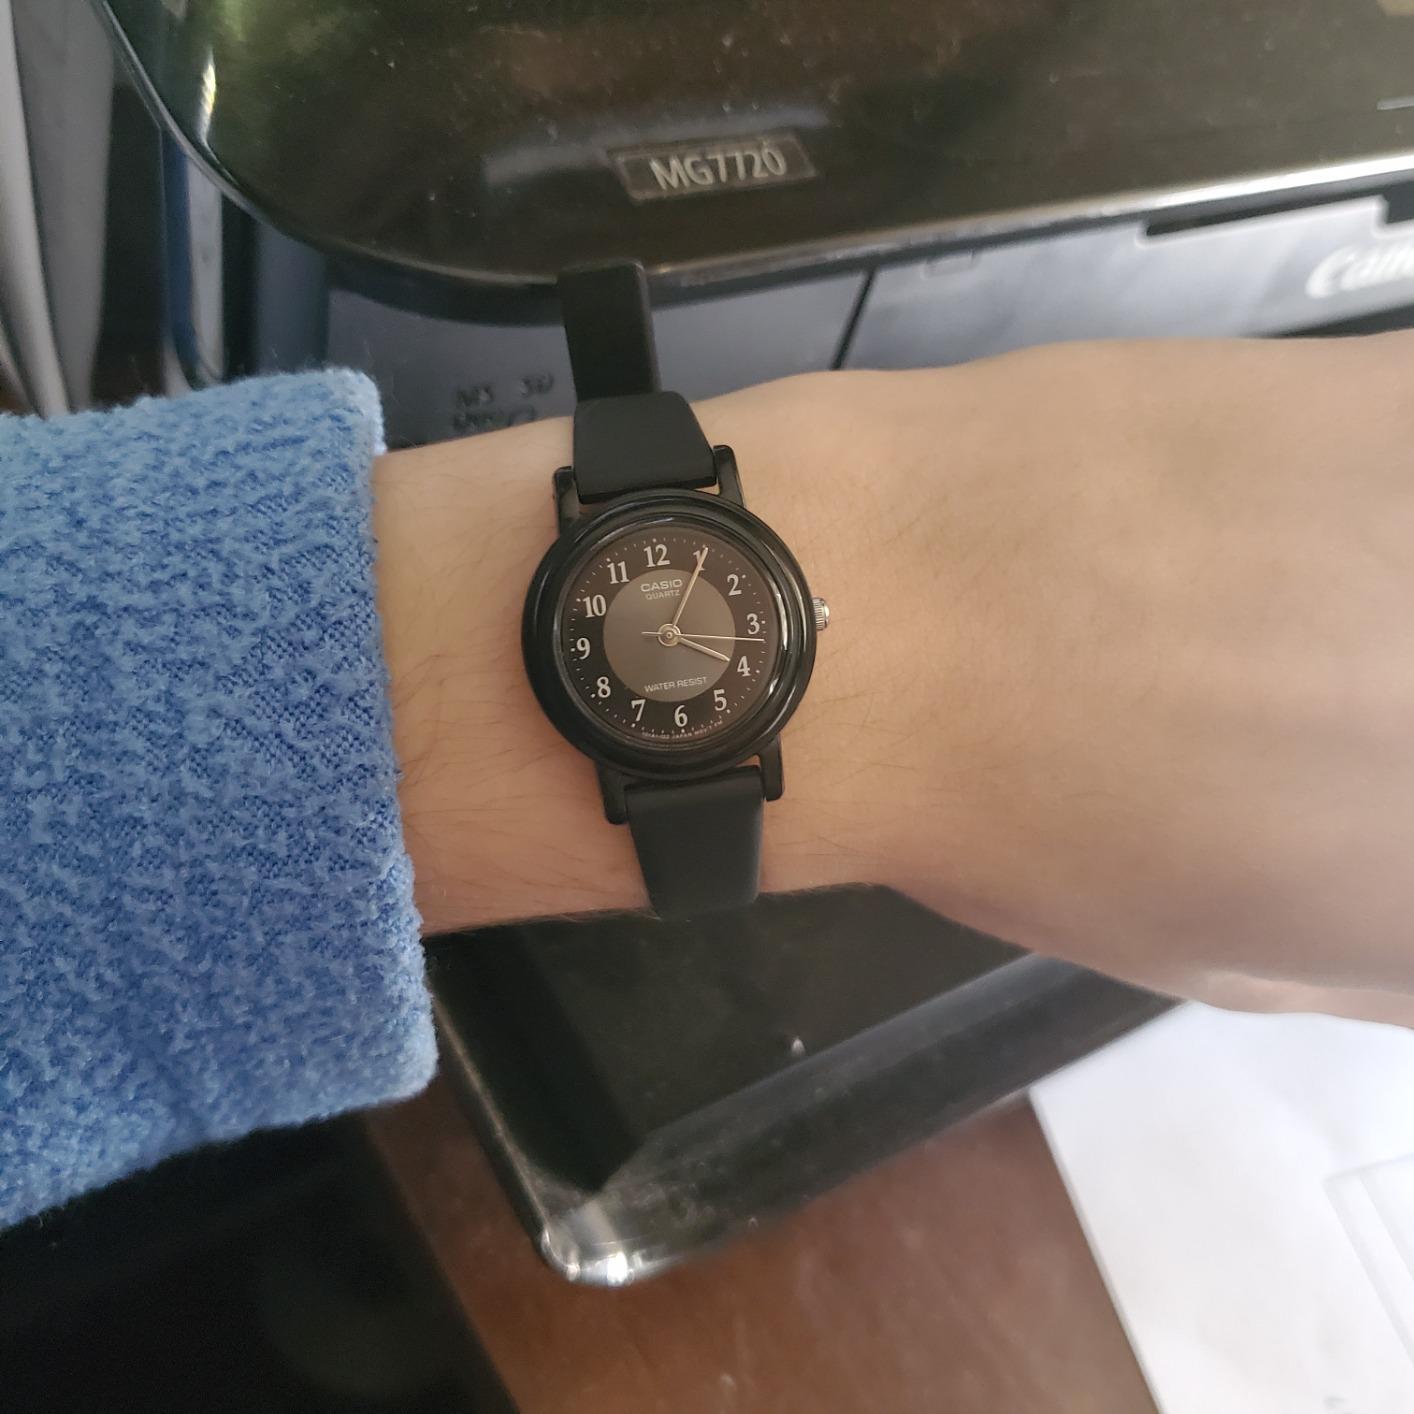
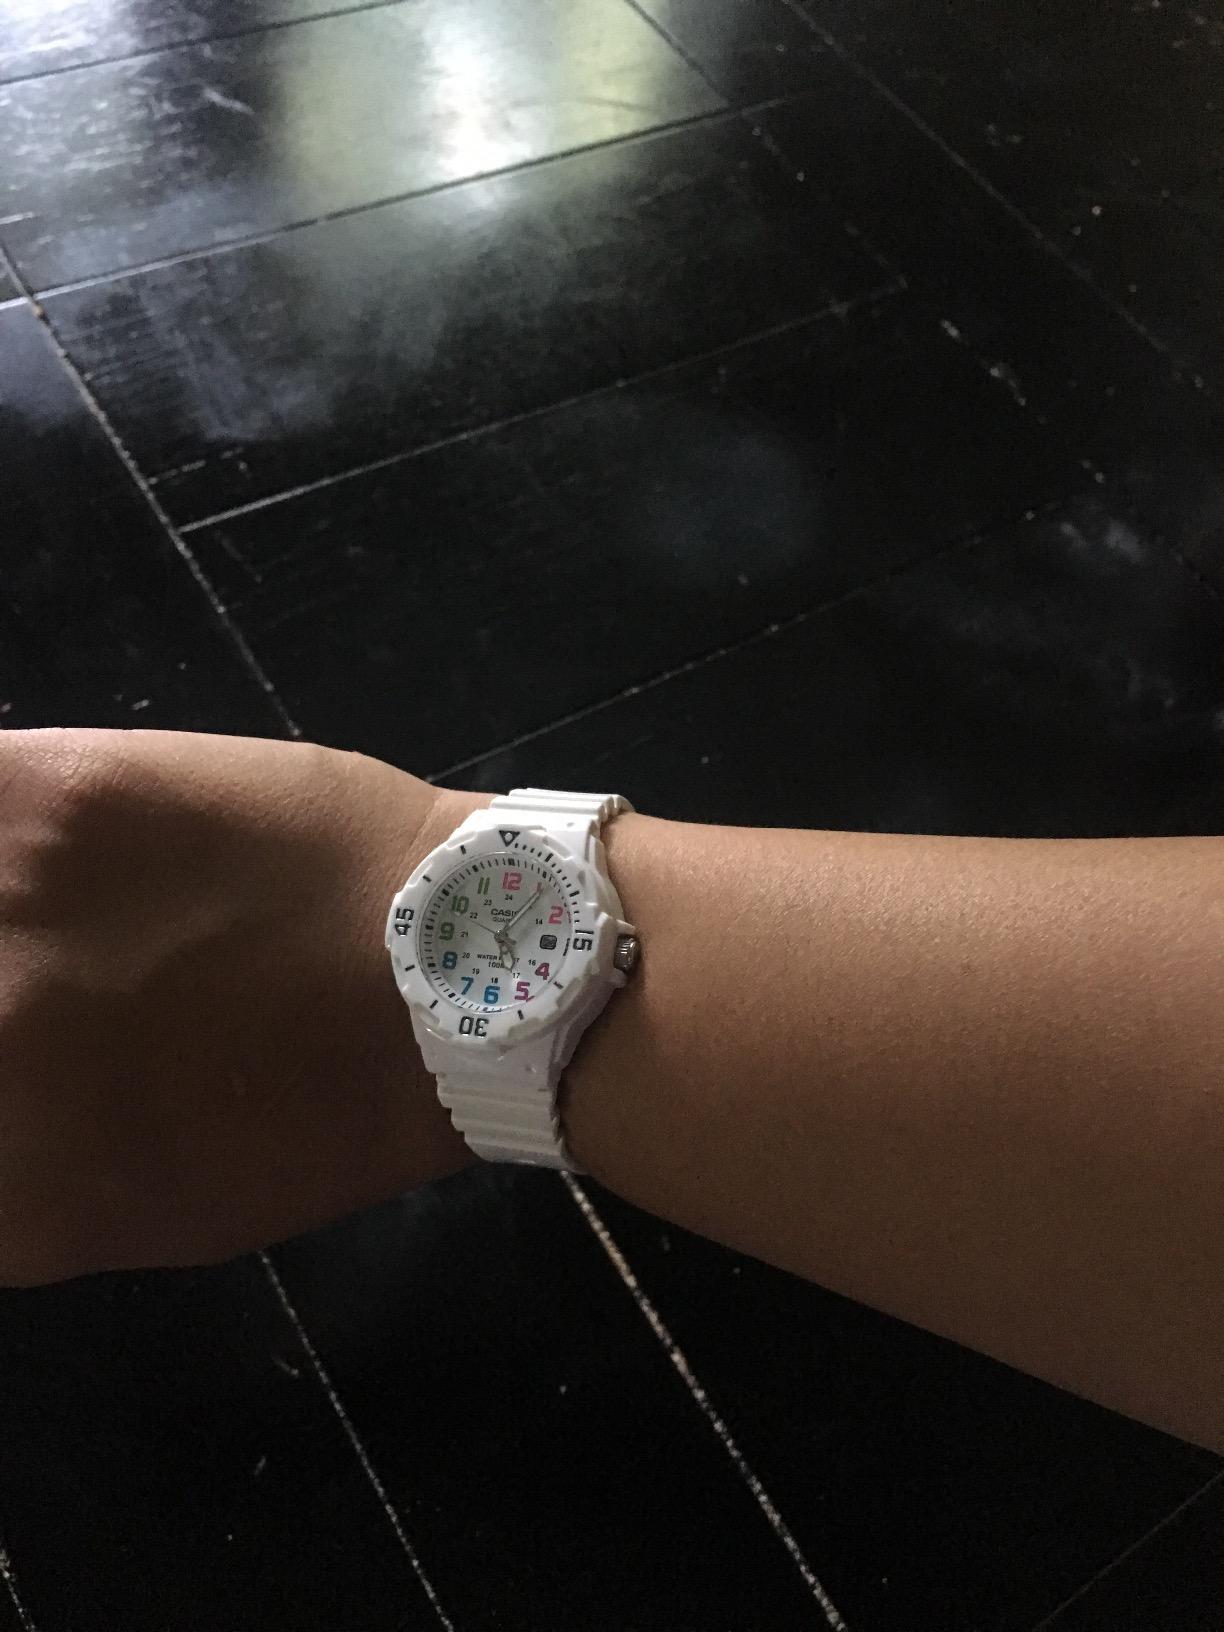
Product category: accessories_watch
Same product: no